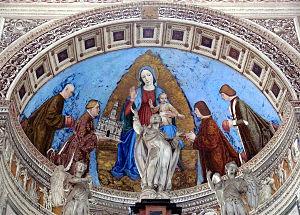
La chartreuse de Pavie est un ancien monastère de moines-ermites chartreux. Situé à 8 km au nord de Pavie et datant du XIVᵉ siècle, c'est le monument le plus important du gothique tardif en Italie.